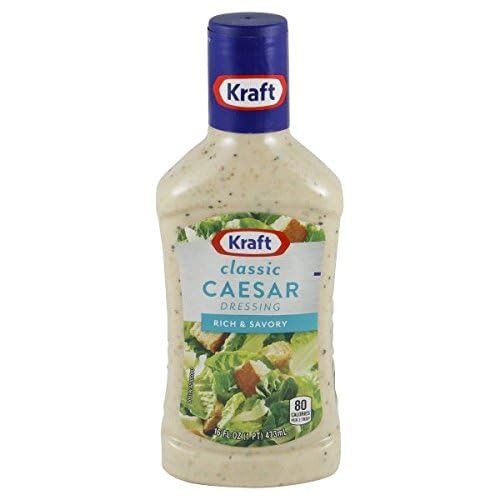
Item Name: Kraft, Classic Caesar Dressing, 16oz Bottle (Pack of 3)
Bullet Point 1: Kraft
Bullet Point 2: Classic Caesar
Bullet Point 3: Dressing : Rich & Savory
Bullet Point 4: 16oz Bottle
Bullet Point 5: Pack of 3
Product Description: Kraft, Classic Caesar Dressing, 16oz Bottle (Pack of 3)
Value: 3.0
Unit: Count

Price: 3.13